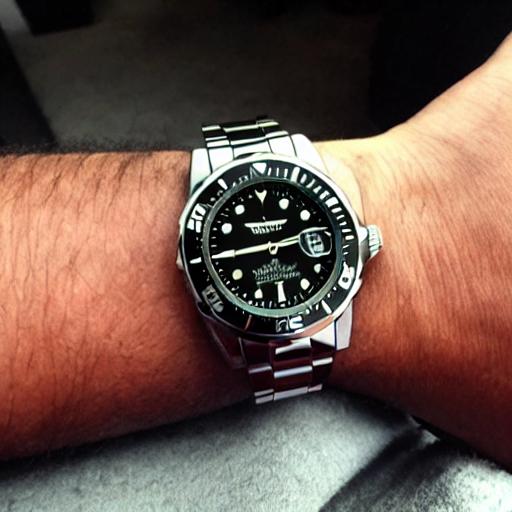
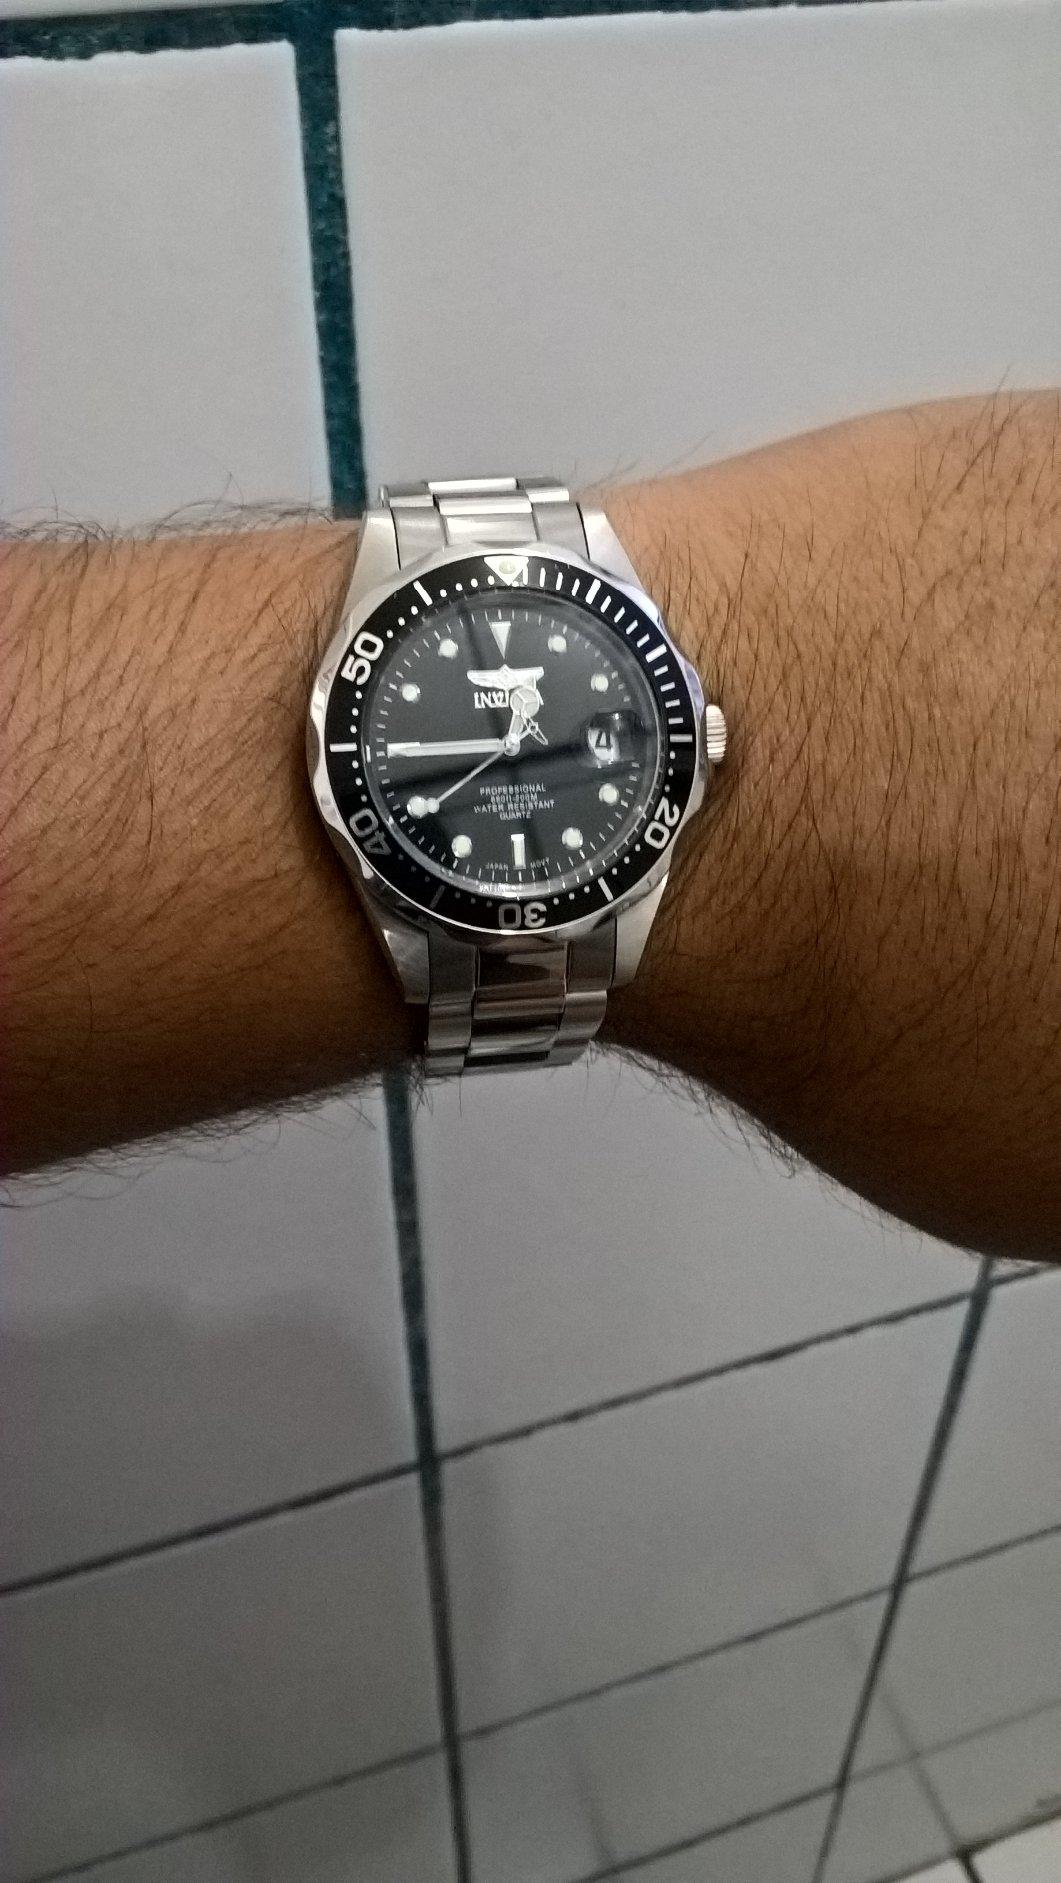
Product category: accessories_watch
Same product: no